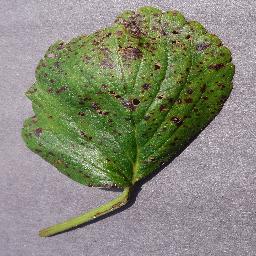
Label: Strawberry___Leaf_scorch